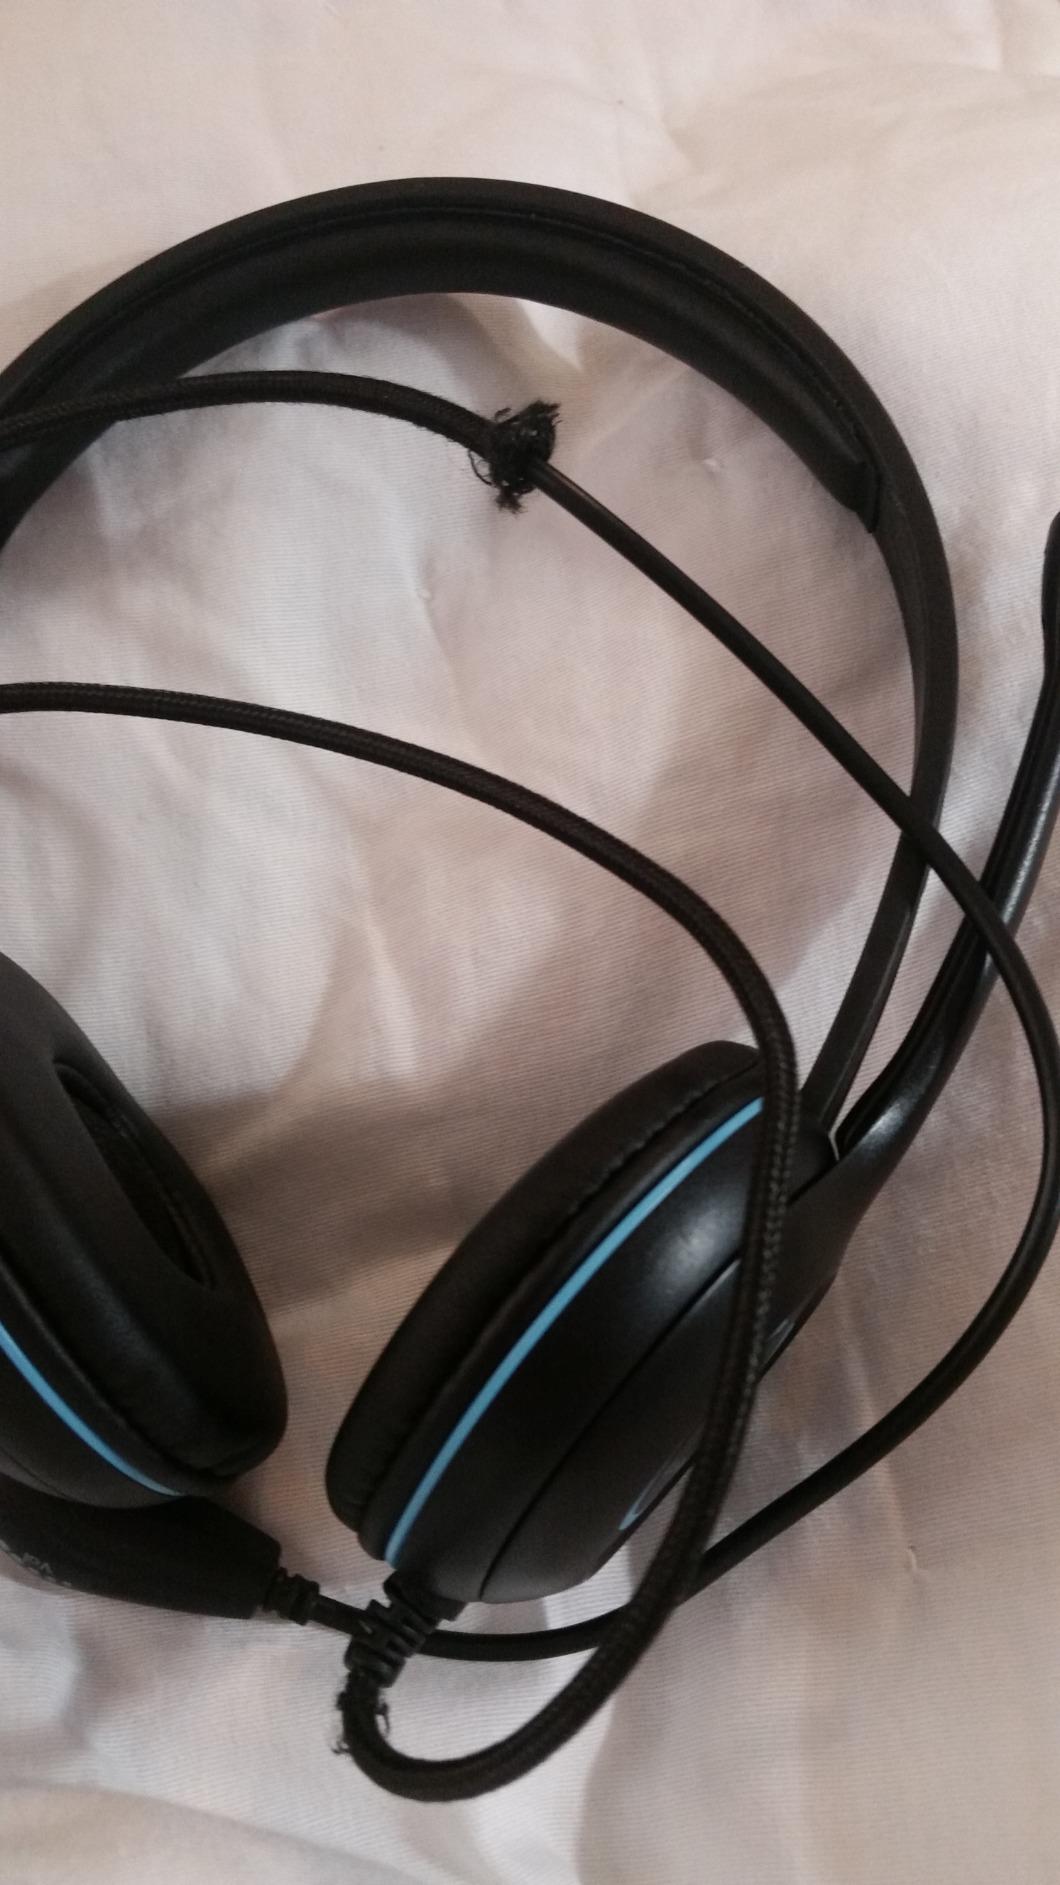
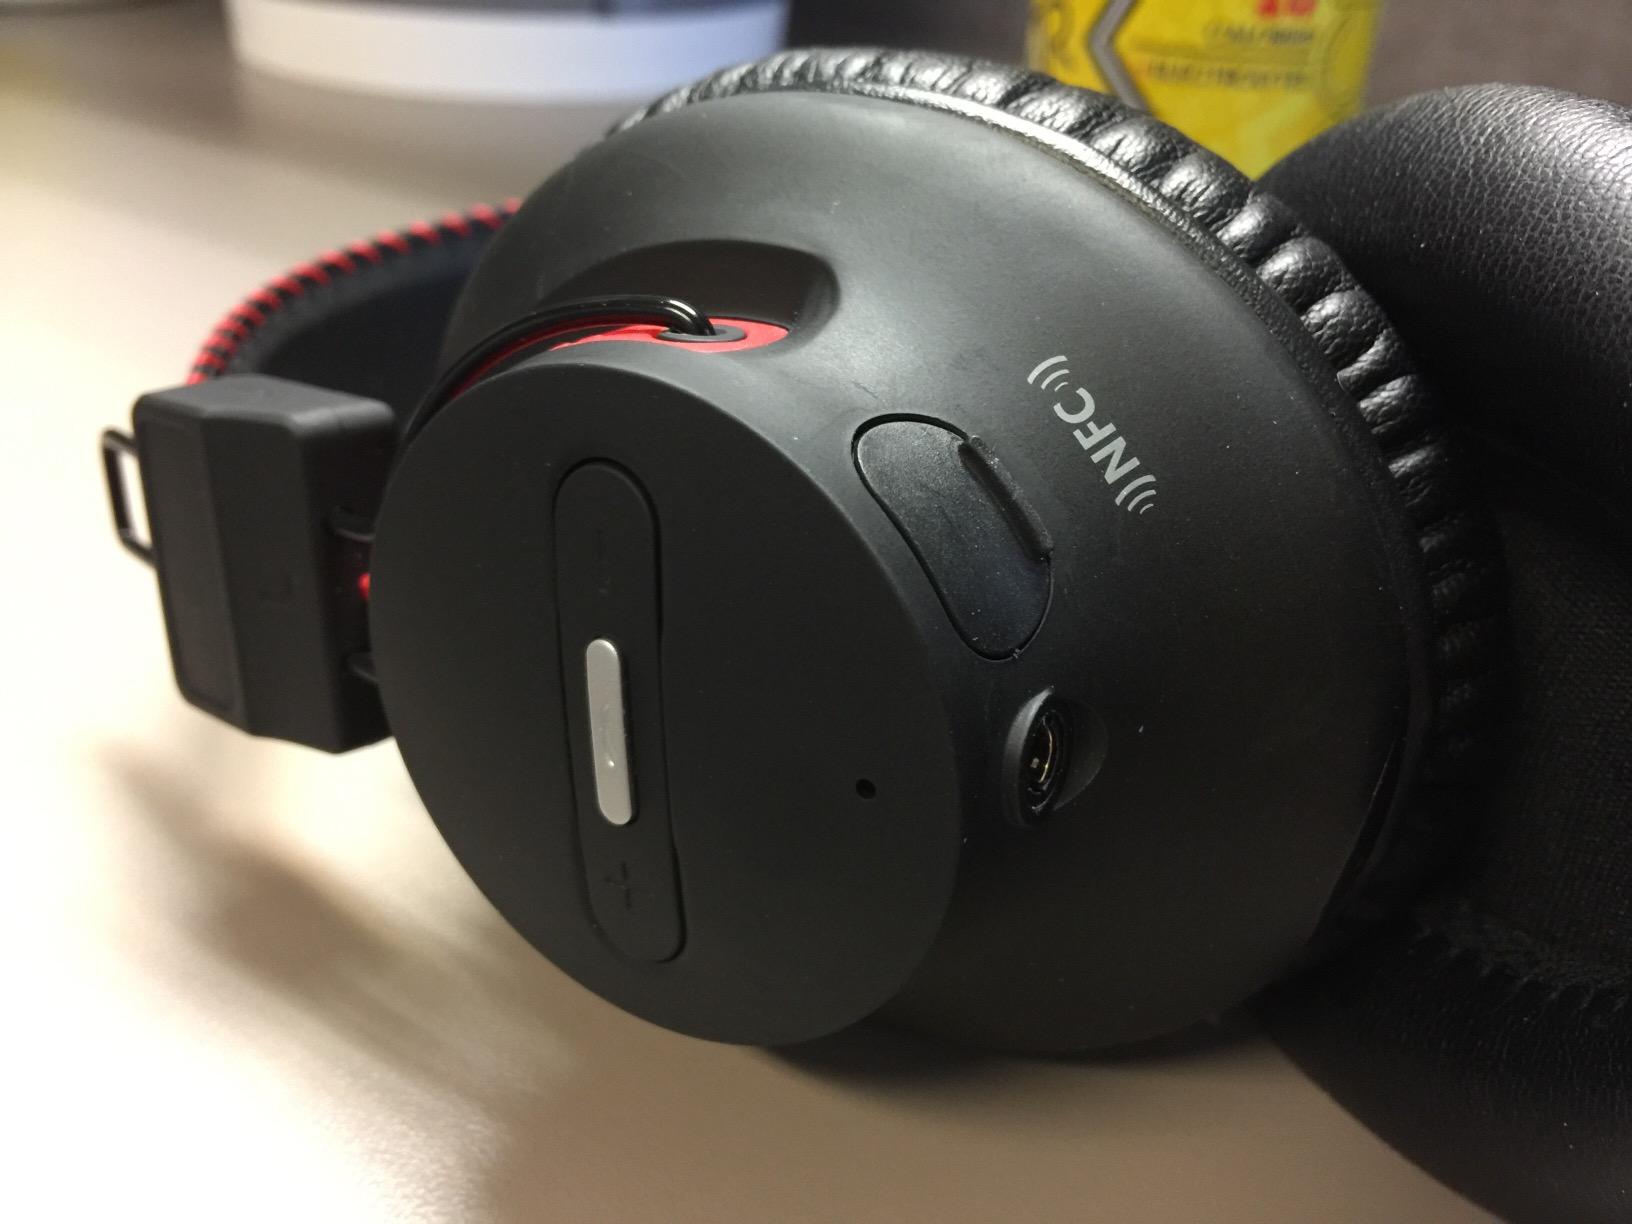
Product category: headphones
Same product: no